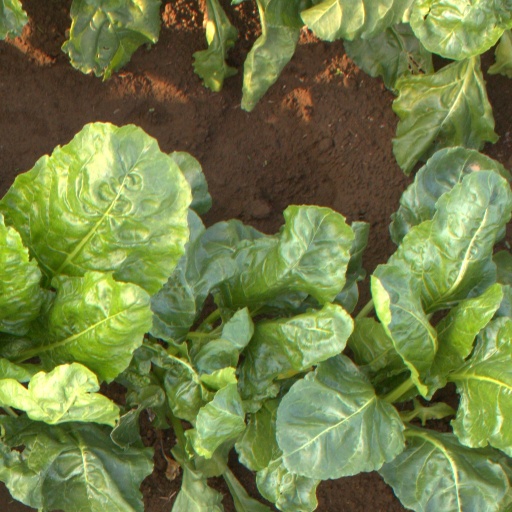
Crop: sugar beet